Children of the Corn: Genesis

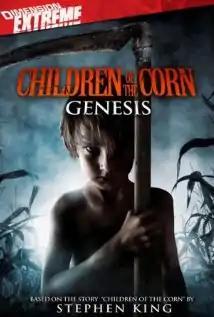
DVD cover

Children of the Corn: Genesis is a 2011 American supernatural slasher film written, produced and directed by Joel Soisson. It is the eighth installment of the "Children of the Corn" film series. The film stars Kelen Coleman, Tim Rock and Billy Drago.